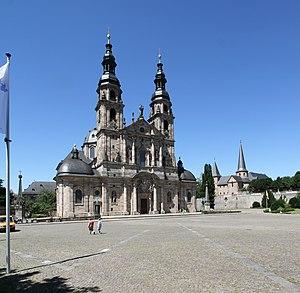
Cathédrale de Fulda
La cathédrale Saint-Sauveur de Fulda est la cathédrale du diocèse de Fulda, située dans la ville de Fulda, dans le Land de Hesse en Allemagne. Elle est dédiée à Jésus-Christ.